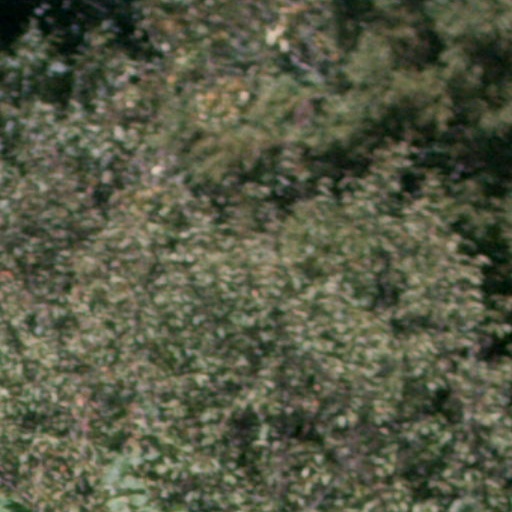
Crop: cassava